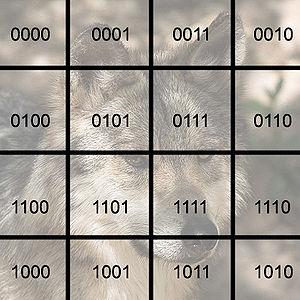
Les hypercubes, ou n-cubes, forment une famille de graphes. Dans un hypercube, chaque sommet porte une étiquette de longueur sur un alphabet, et deux sommets sont adjacents si leurs étiquettes ne diffèrent que d'un symbole. C'est le graphe squelette de l'hypercube, un polytope n-dimensionnel, généralisant la notion de carré et de cube. Dans les années 1980, des ordinateurs furent réalisés avec plusieurs processeurs connectés selon un hypercube : chaque processeur traite une partie des données et ainsi les données sont traitées par plusieurs processeurs à la fois, ce qui constitue un calcul parallèle. L'hypercube est couramment introduit pour illustrer des algorithmes parallèles, et de nombreuses variantes ont été proposées, soit pour des cas pratiques liés à la construction de machines parallèles, soit comme objets théoriques.